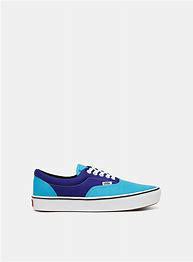
Brand: Vans
Model: Comfycush Era